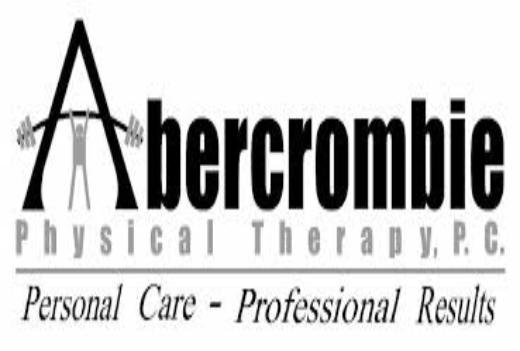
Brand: Abercrombie
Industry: Clothes